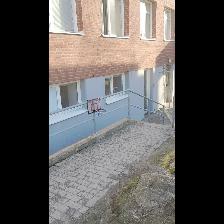
Label: NonHuman